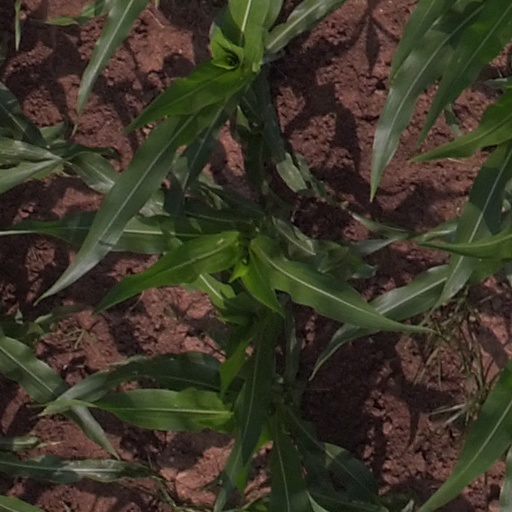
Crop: maize; corn